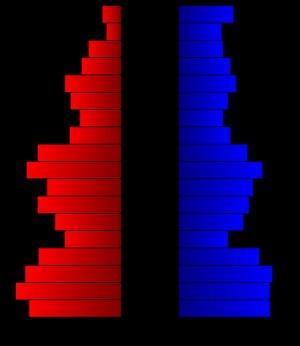
Le comté de Meade est l’un des 105 comtés de l’État du Kansas, aux États-Unis.